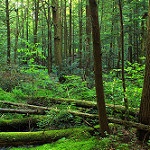
Scene: Outdoor